Sanaa (music)

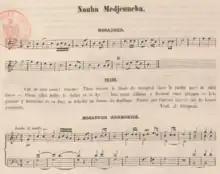
A "Mseddar" piece from the "Nûba Mǧənba" : "Qum yā ḥabībī", by Alexandre Christianowitsch, 1863.

The sanâa or sanâa of Algiers (arabic: الصّنعة, ə-Ṣan'a) or simply the Andalusian, refers to the Algerian Arab-Andalusian classical repertoire of the school of Algiers, and which tradition relates to the city of Cordoba in Al-Andalus.